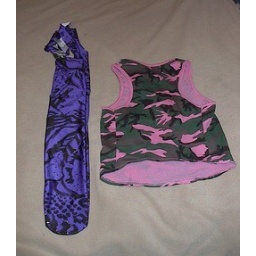
Tail bag for Marilyn and tee shirt for Noley from ApHC show in Jackson, MS